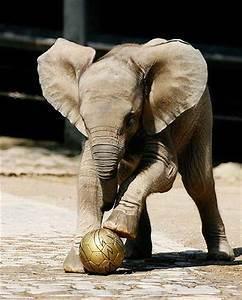
elephant